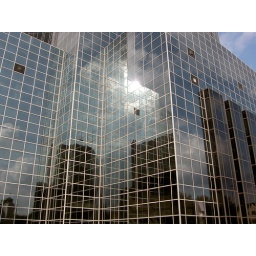
A glass building in Galleria, Houston, Texas